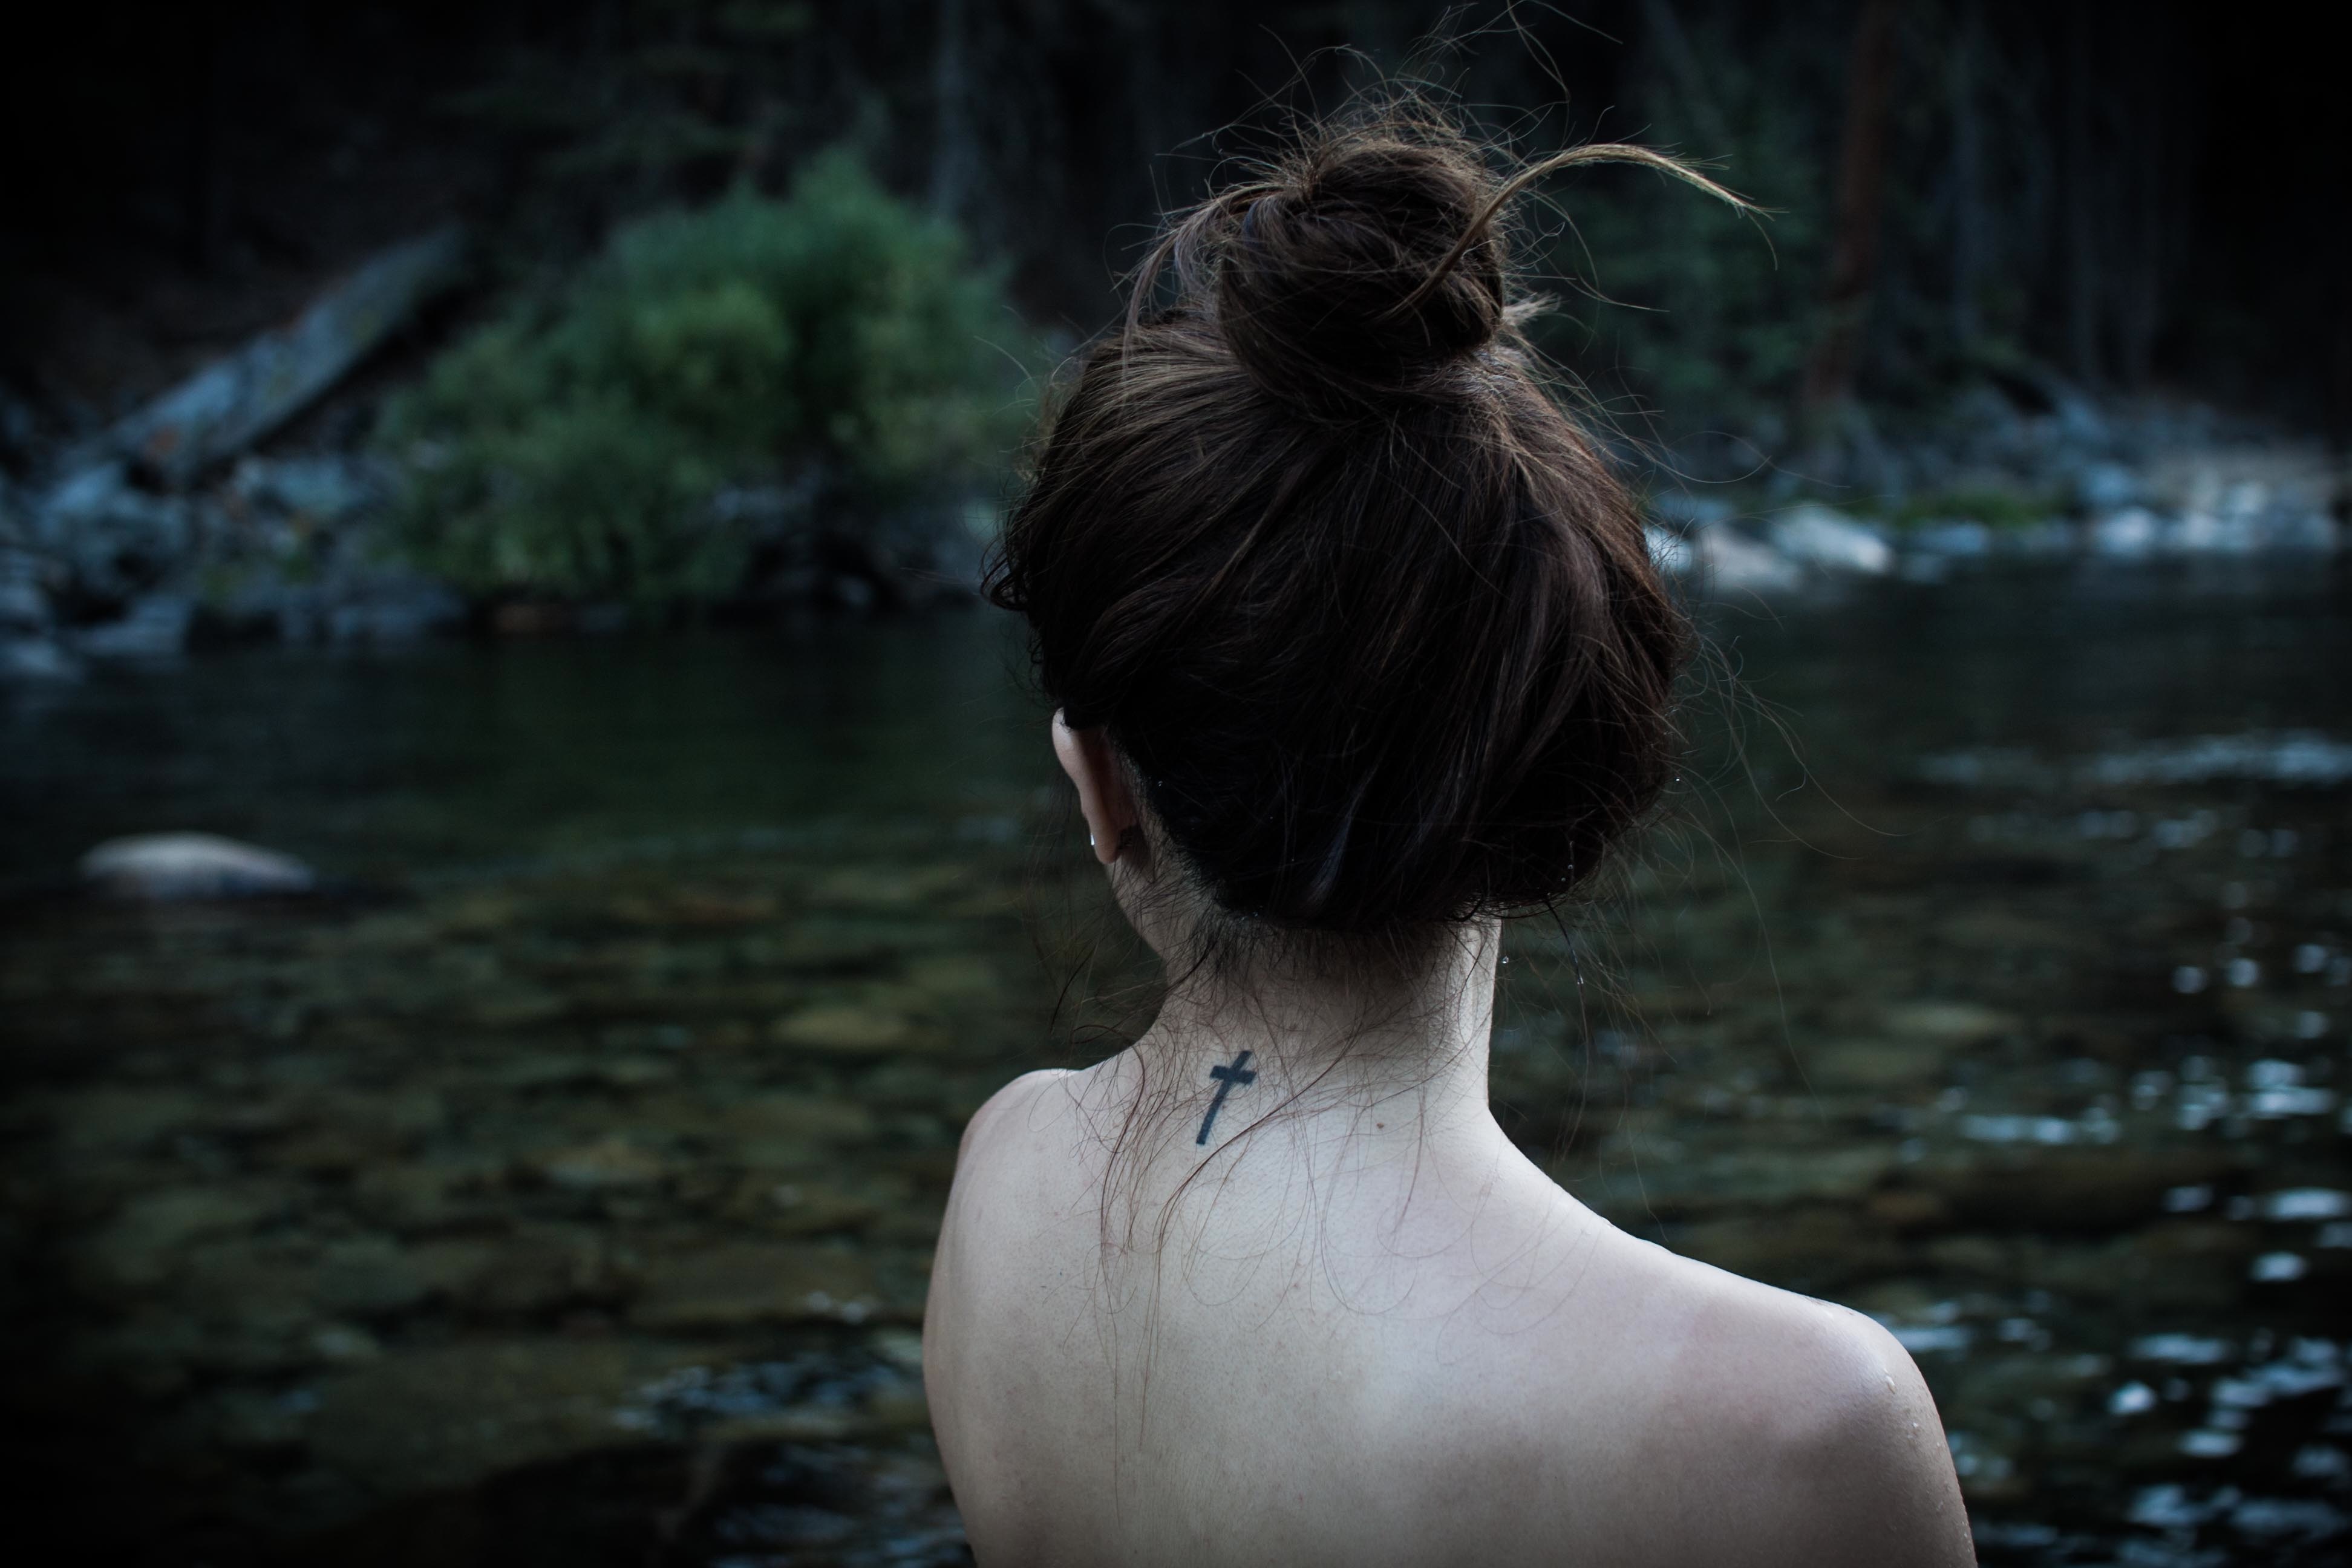
flower, portrait, darkness, eye, head, beauty